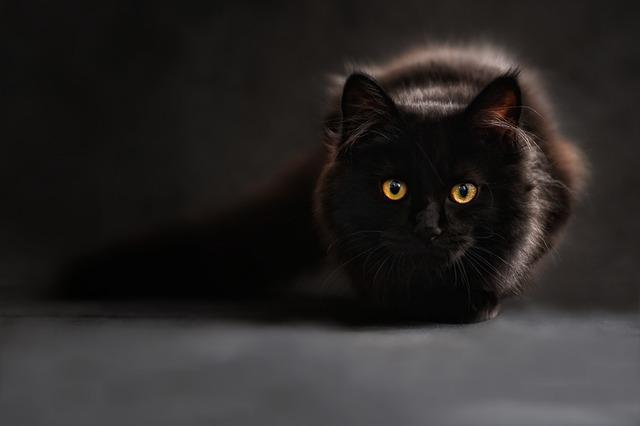
cat